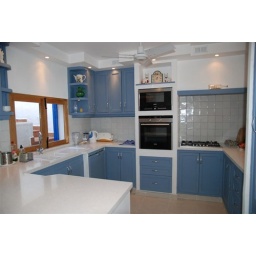
View of kitchen towards back of house in kitchen.